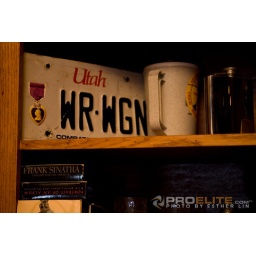
this is at Tank's bar in the house